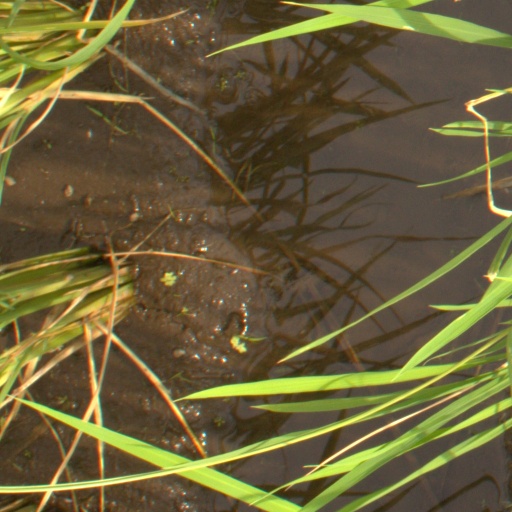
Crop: rice